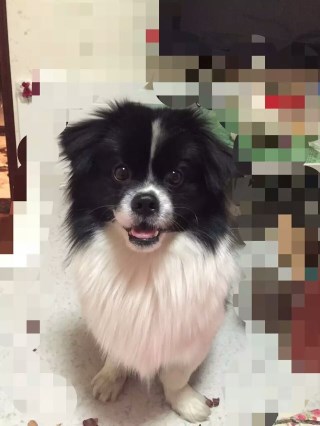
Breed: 806-n000129-papillon